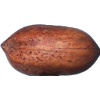
Label: nut_pecan